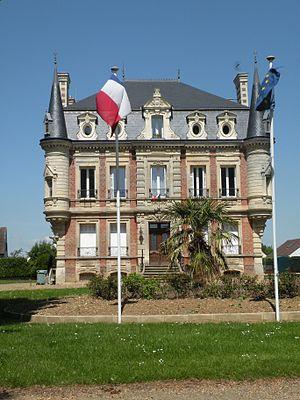
mairie
Cet article recense de manière non exhaustive les châteaux, maisons fortes, mottes castrales, situés dans le département français de l'Oise. Il est fait état des inscriptions et classements au titre des monuments historiques, ainsi que de l'inscription au pré-inventaire des jardins remarquables.
Lormaison est une commune française située dans le département de l'Oise en région Hauts-de-France.